Ninaikka Therintha Maname

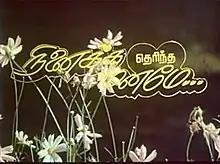
Title card

Ninaikka Therintha Maname is a 1987 Indian Tamil-language romance film directed by Suresh and written by K. Dinakar. Based on the novel "Vaazhthum Nenjangal" by Manian, the film stars Mohan, Chandrasekhar and Rupini. It was released on 14 August 1987.